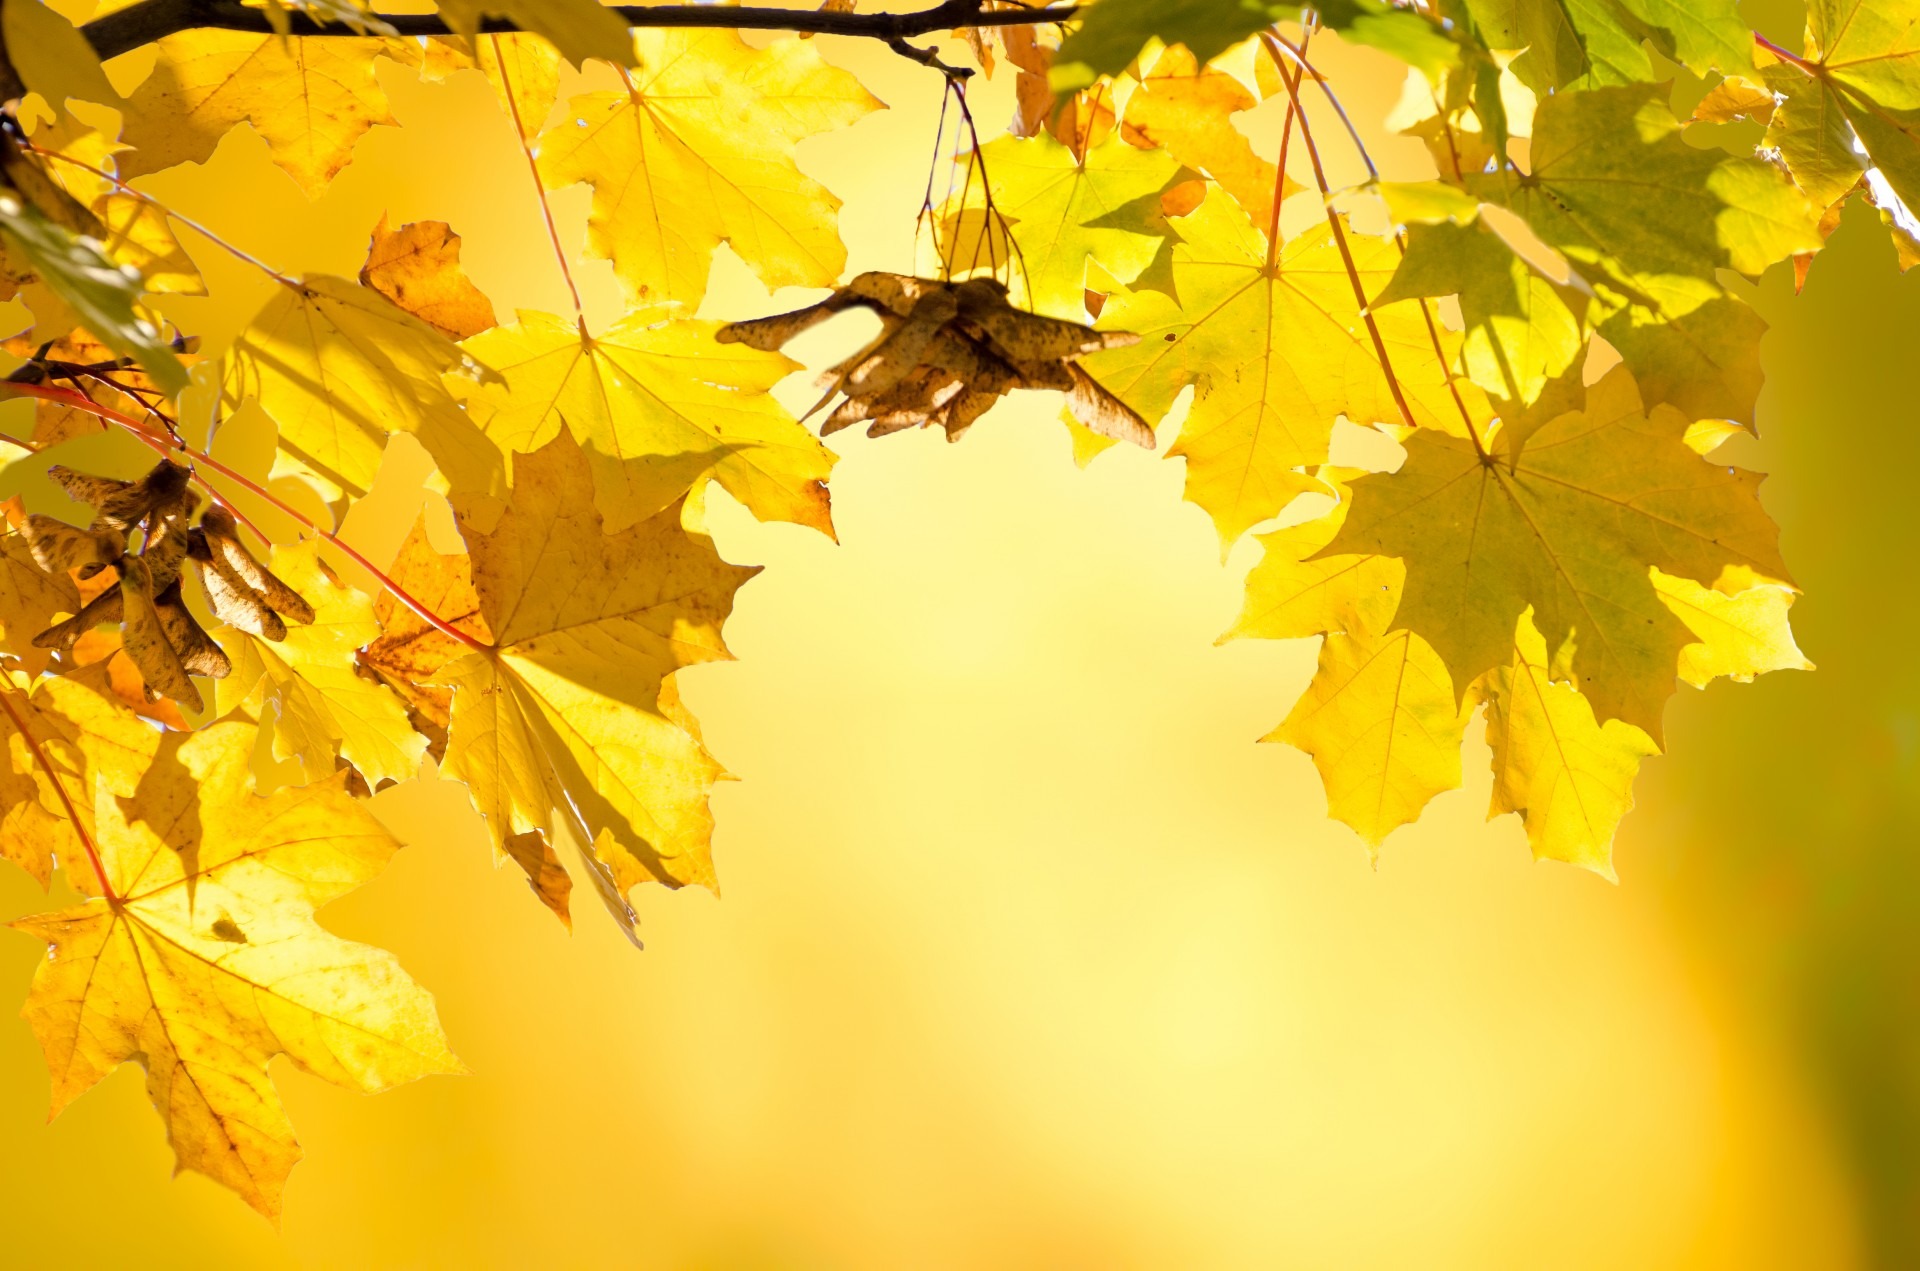
tree, branch, plant, sunlight, leaf, autumn, park, weather, yellow, season, maple tree, maple leaf, trees, leaves, seasons, branches, flowering plant, maidenhair tree, woody plant, land plant